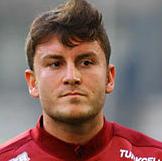
Age: 22